Great Glen Fault

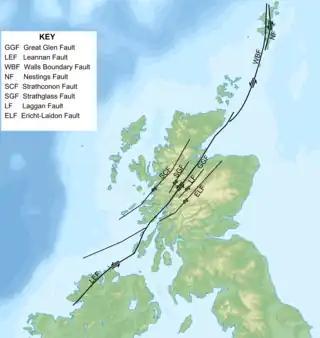

The Great Glen Fault is a strike-slip fault that runs through the Great Glen in Scotland. Occasional moderate tremors have been recorded over the past 150 years.